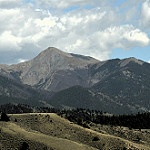
Scene: Outdoor